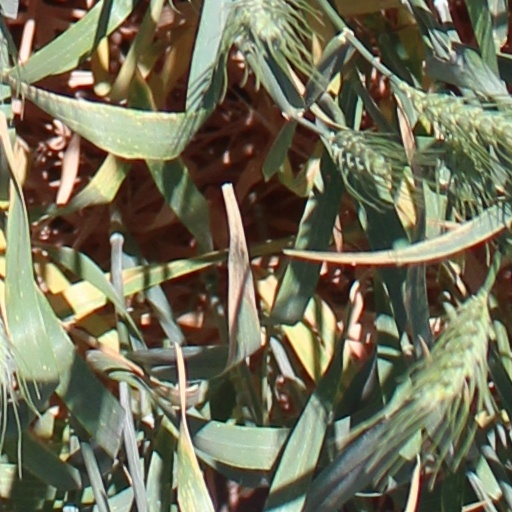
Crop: wheat